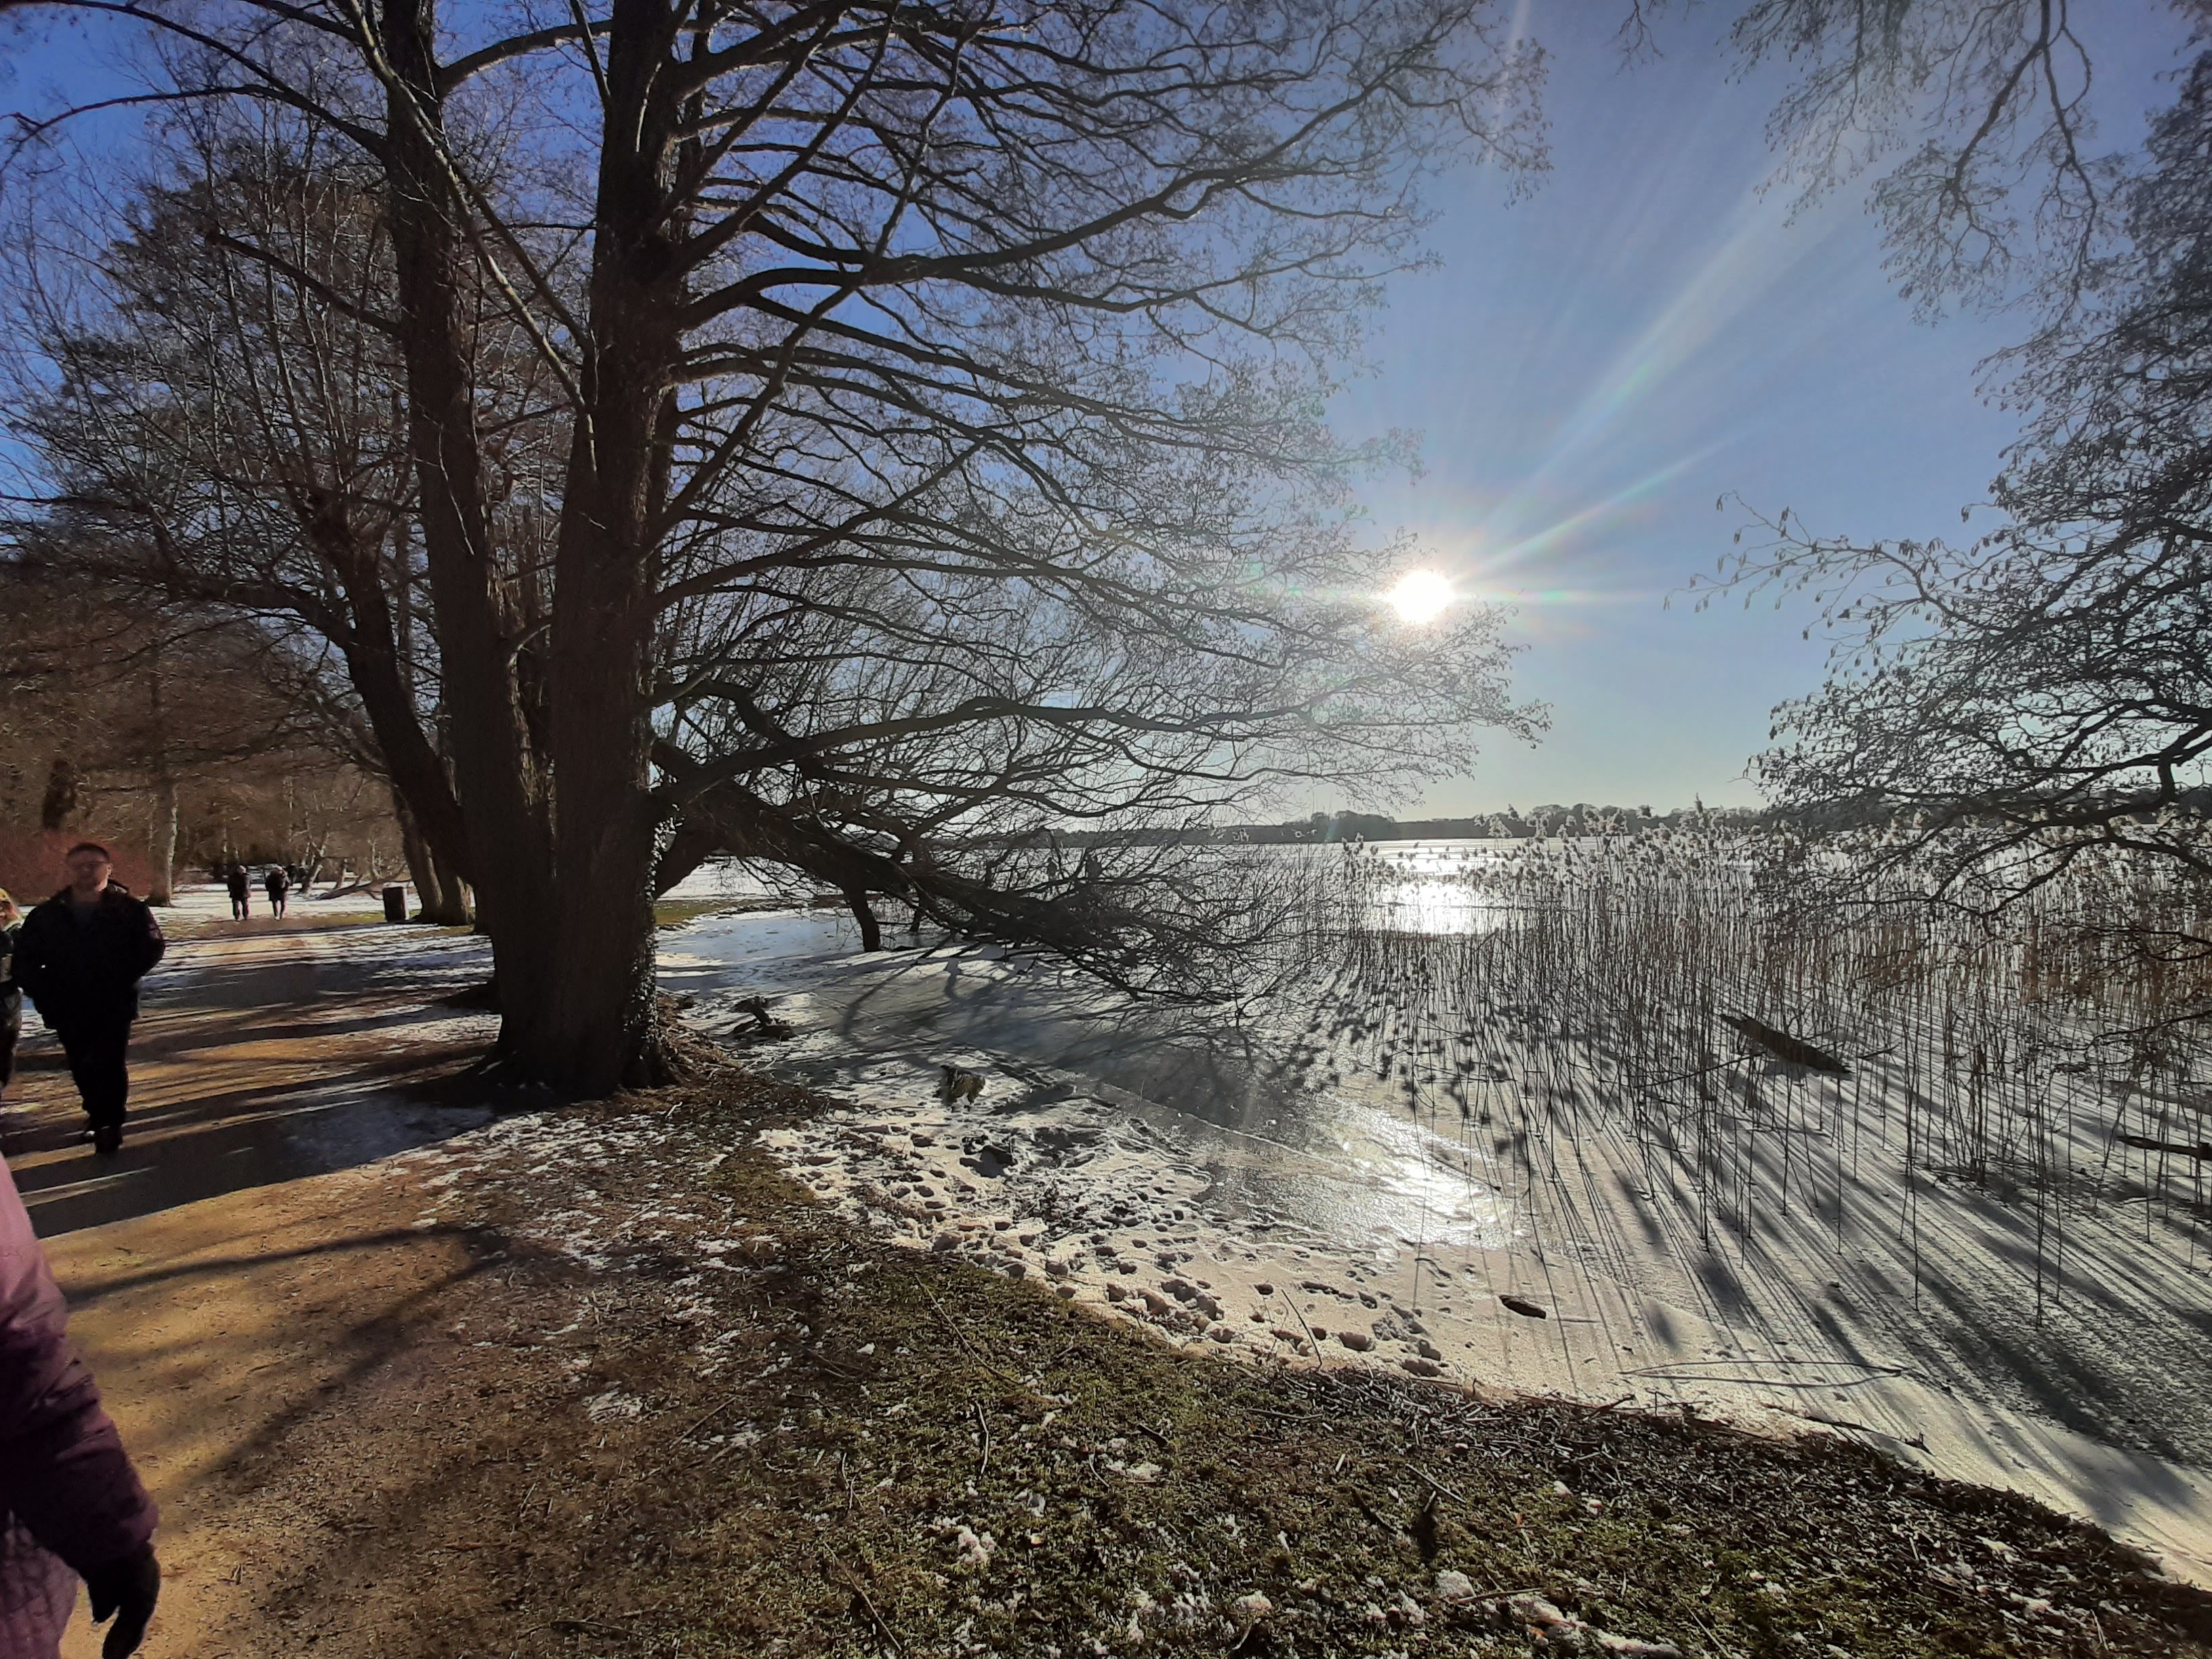
winter, lake, snow, sun, Soroe, Akademi, denmark, Sjaelland, trees, ic, sky, cloud, plant, natural environment, tree, branch, wood, sunlight, natural landscape, body of water, twig, freezing, asphalt, grass, woody plant, landscape, waterway, horizon, road, lens flare, astronomical object, forest, frost, trail, wilderness, soil, reflection, meteorological phenomenon, evening, hill, woodland, dirt road, ocean, shadow, sunrise, rock, sunset, autumn, mud, river